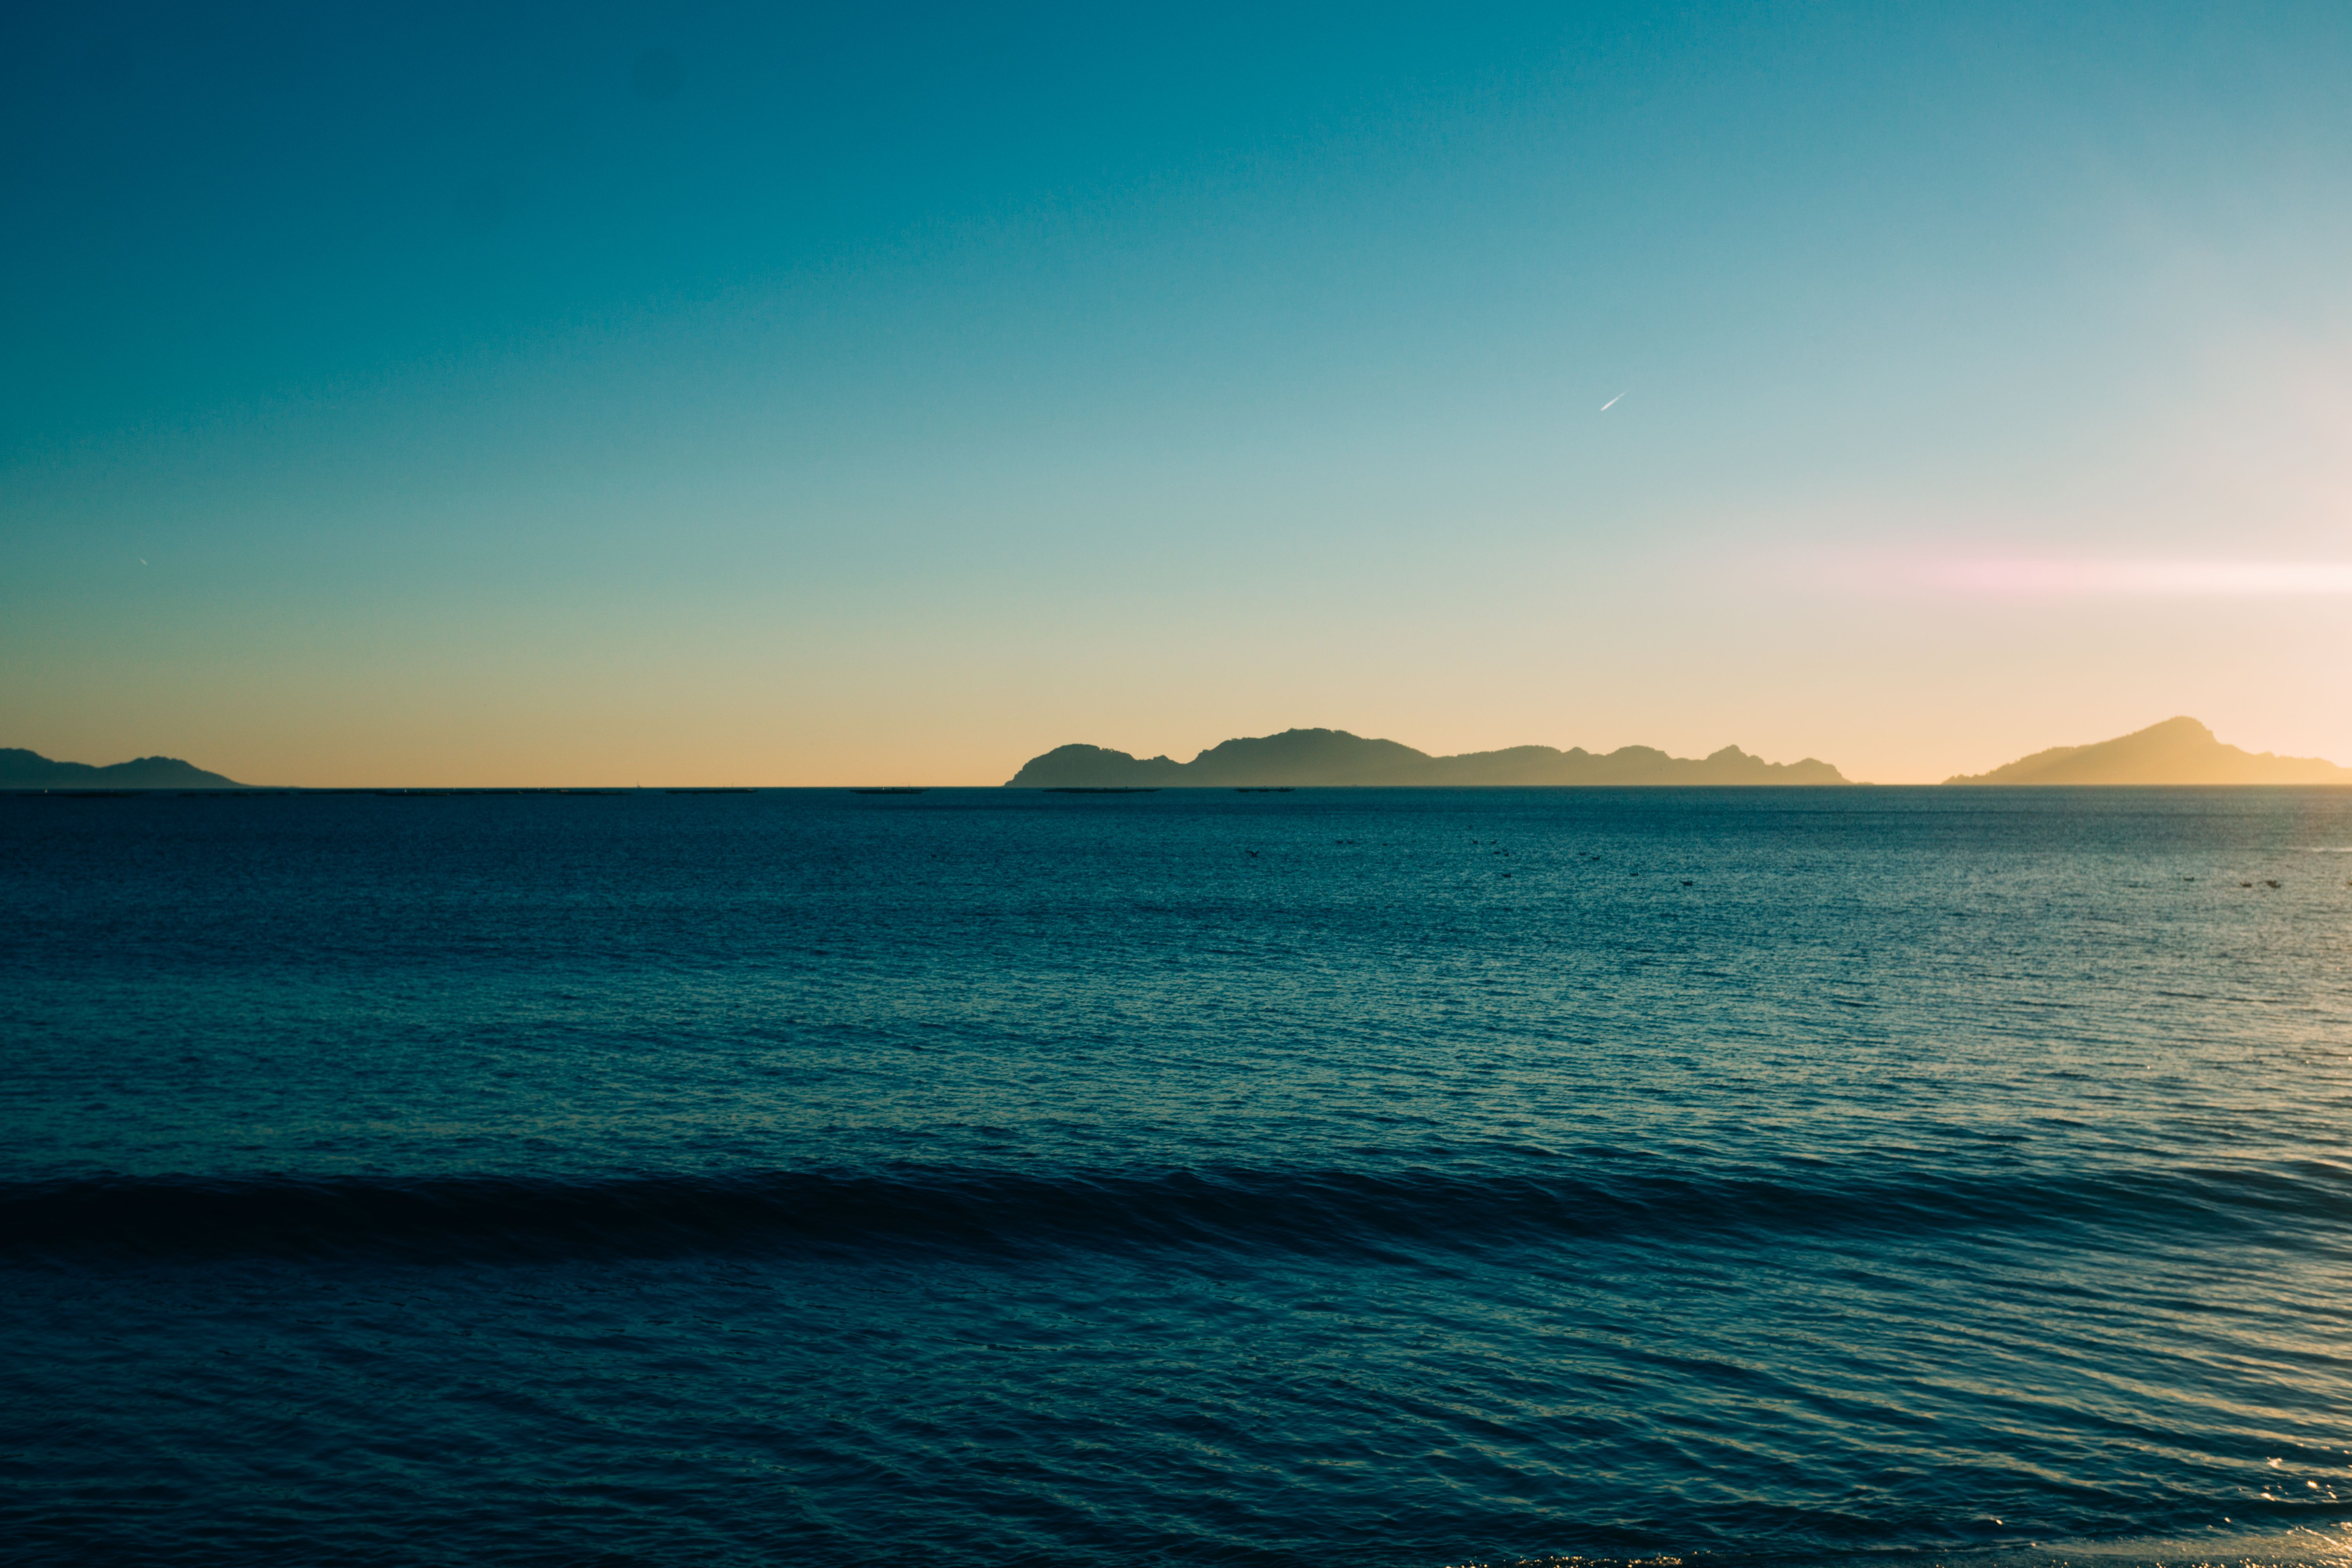
sky, body of water, horizon, sea, blue, water, ocean, turquoise, cloud, coast, morning, shore, beach, azure, calm, wave, evening, sound, sunlight, coastal and oceanic landforms, sunset, summer, dawn, vacation, sunrise, landscape, dusk, bay, reflection, photography, mountain, tropics, afterglow, tourism, wind wave, hill, lake